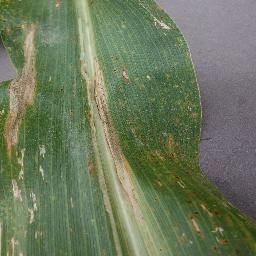
Label: Corn___Northern_Leaf_Blight